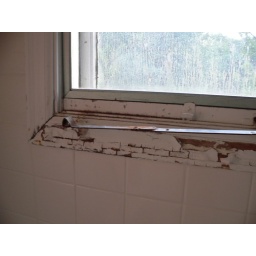
water damage around the bathroom window